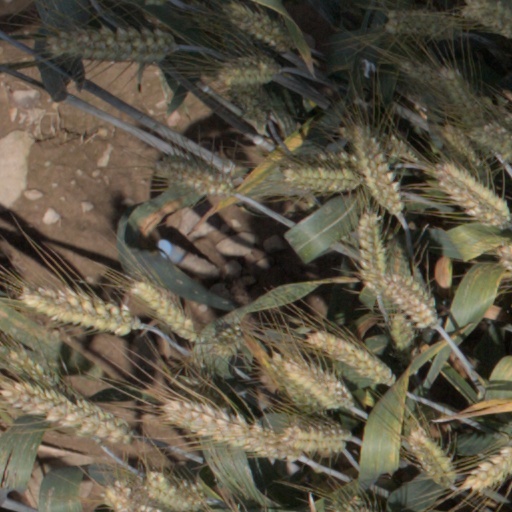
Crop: wheat